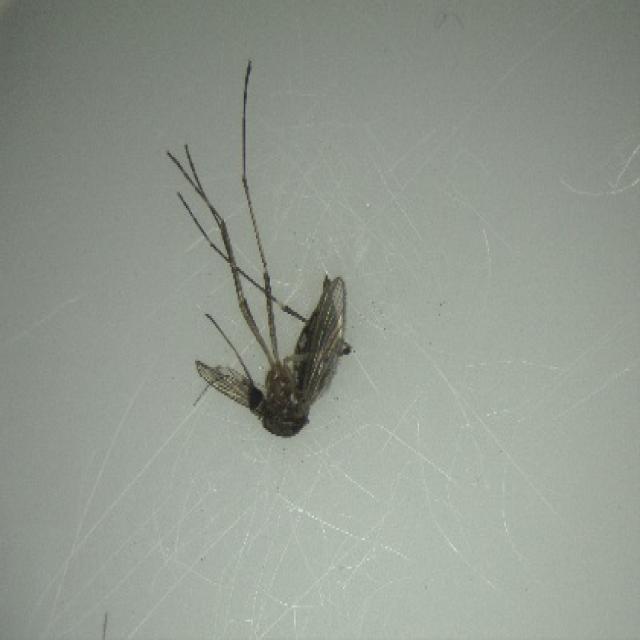
Species: aedes_vexans